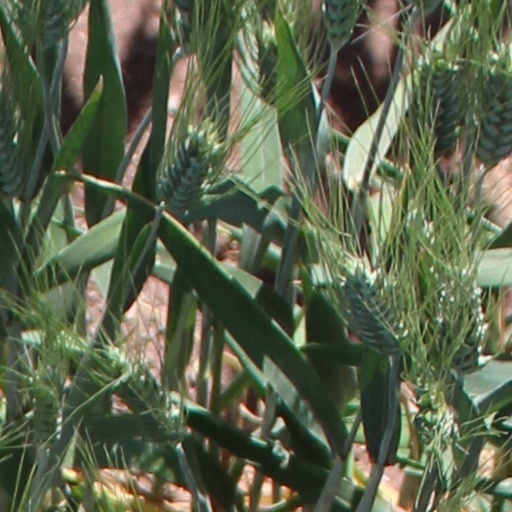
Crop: wheat